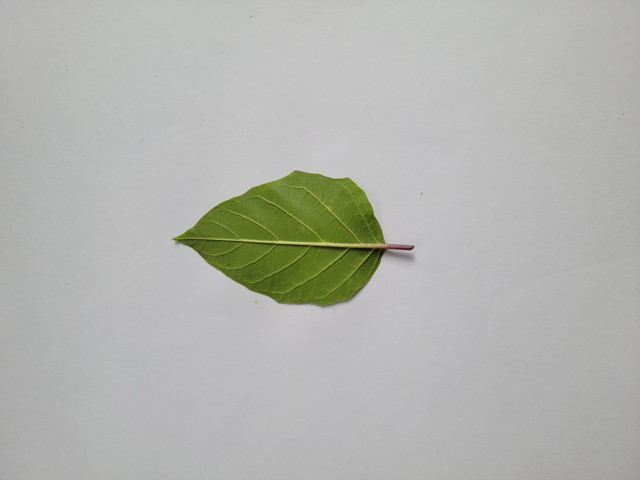
Plant: kalodhutura